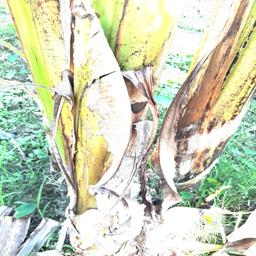
Label: PSEUDOSTEM WEEVIL